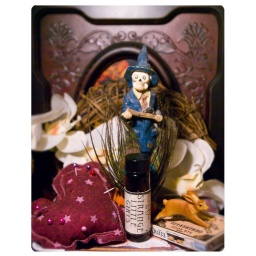
for strange little girls - lush perfume oil in cucumber white tea- in 1/2 oz amber glass bottle 003